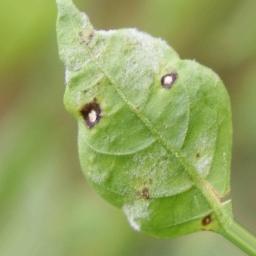
Label: powdery mildew